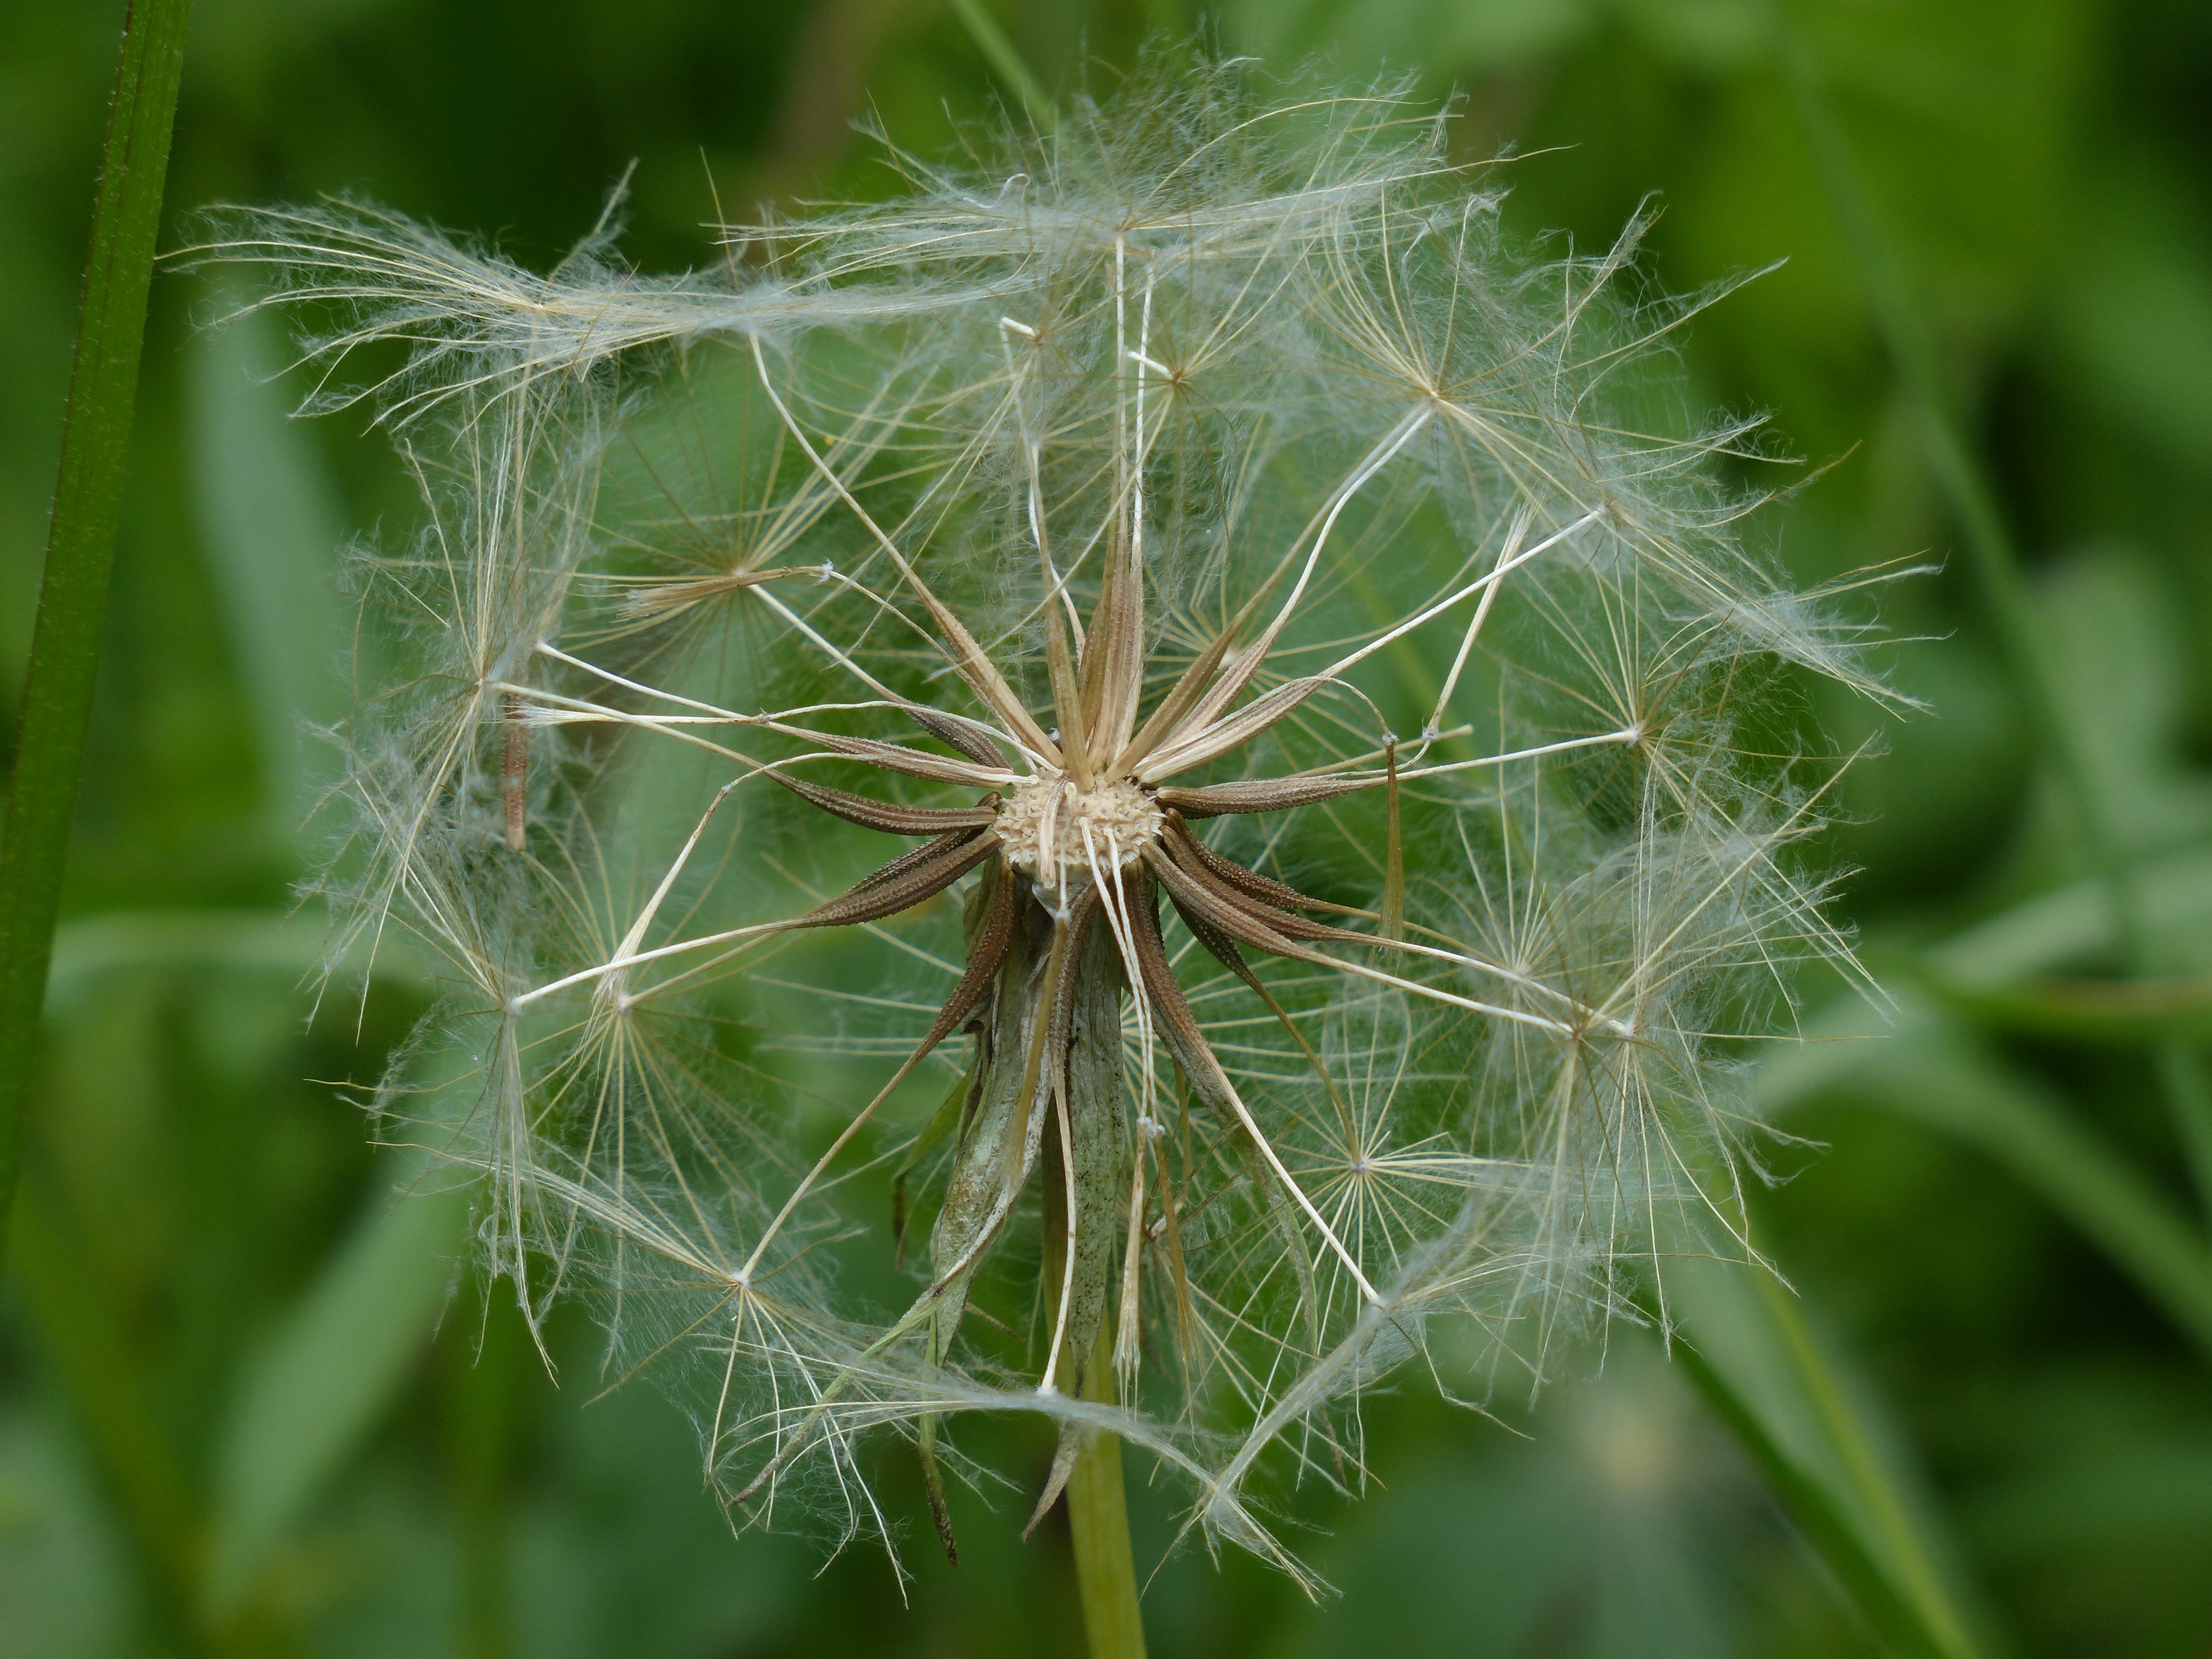
nature, grass, plant, field, photography, meadow, dandelion, prairie, flower, green, umbrella, botany, flora, fauna, wildflower, close up, wild plant, pointed flower, asteraceae, thistle, composites, macro photography, infructescence, flying seeds, flowering plant, daisy family, had salsify, meadows dubius, tragopogon pratensis, grass family, plant stem, land plant, thorns spines and prickles, screen good, schirmf rmig